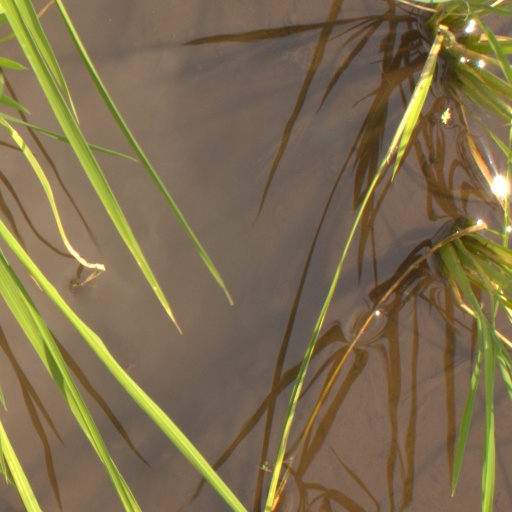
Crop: rice